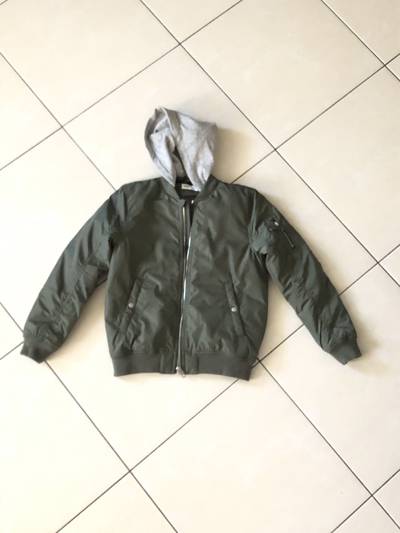
Waste category: clothes